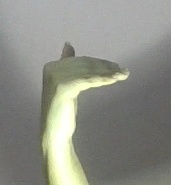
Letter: khaa